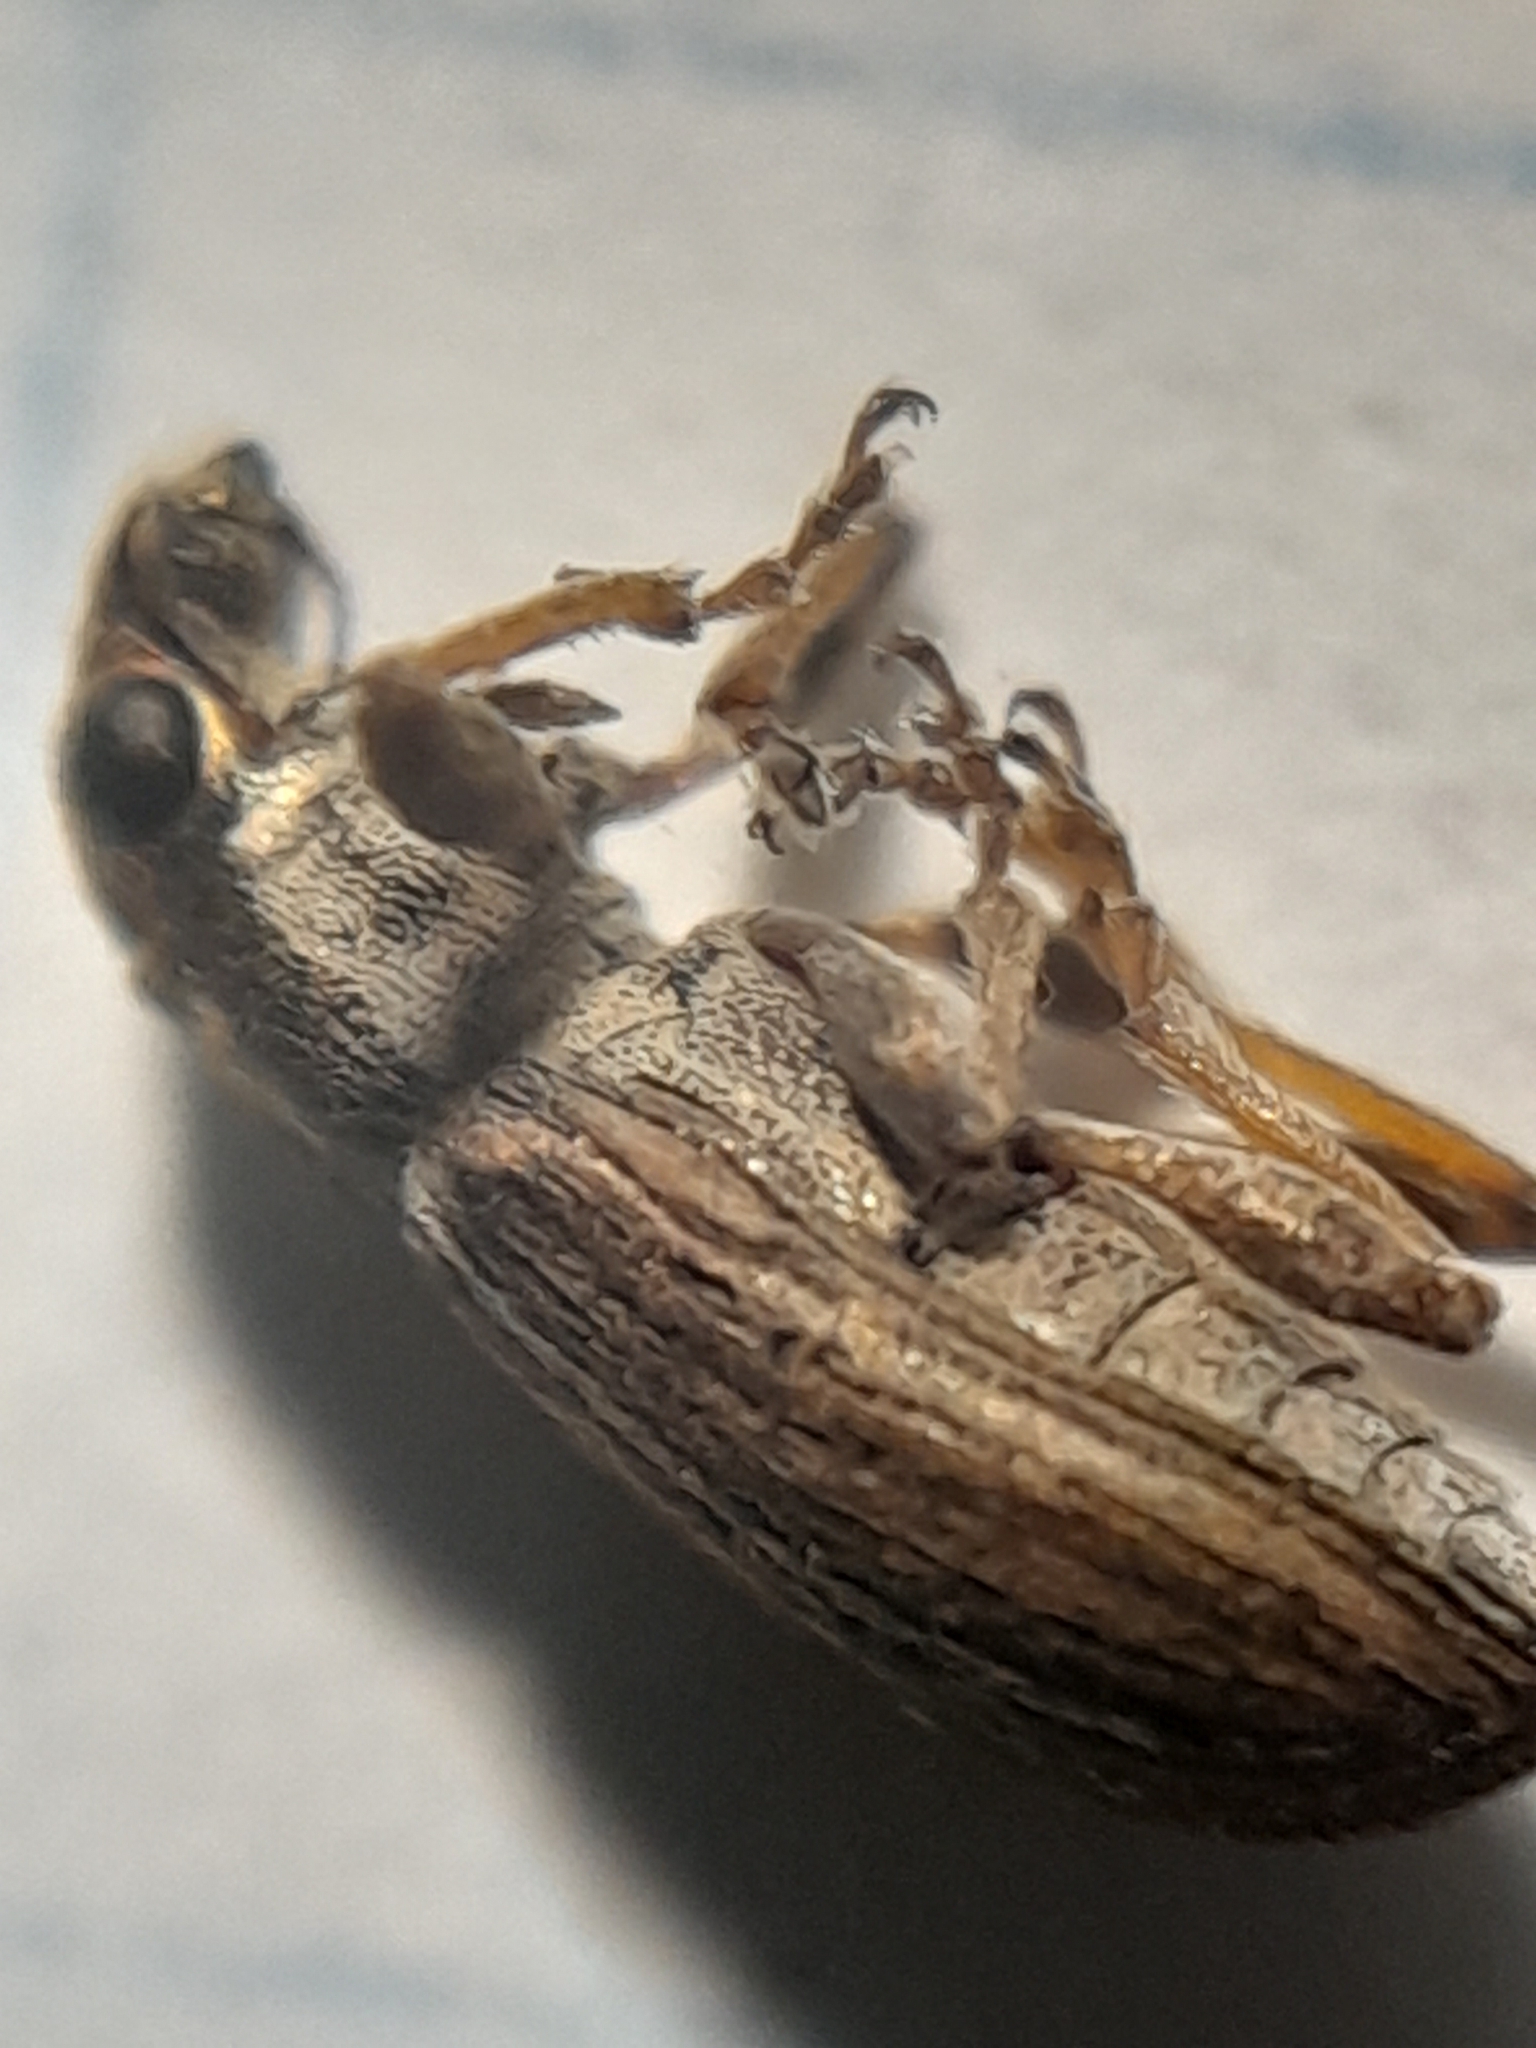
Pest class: pea_leaf_weevil